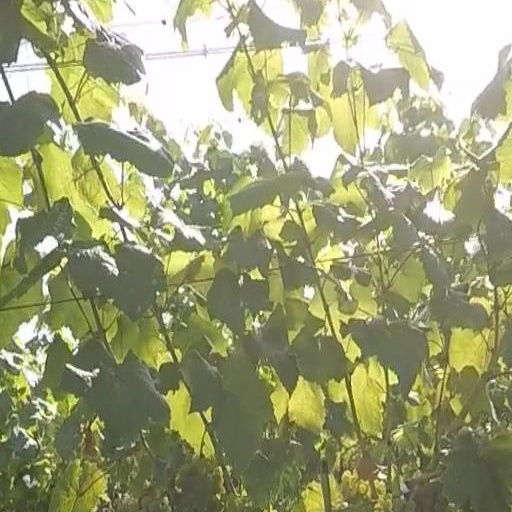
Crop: grape